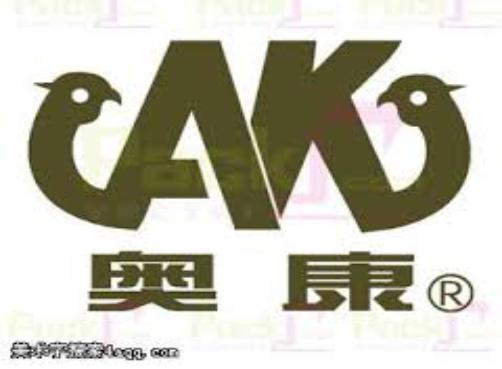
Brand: AOKANG
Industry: Clothes